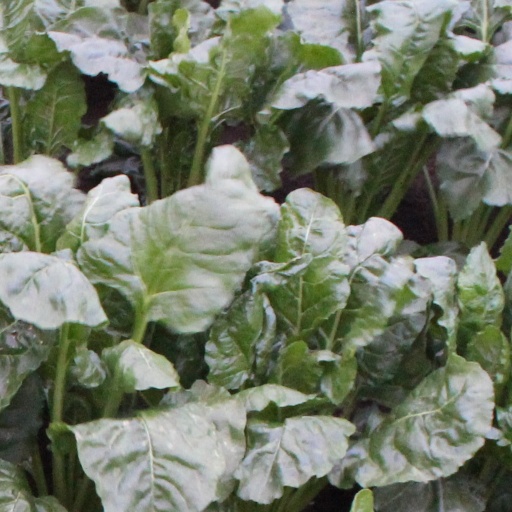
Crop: sugar beet